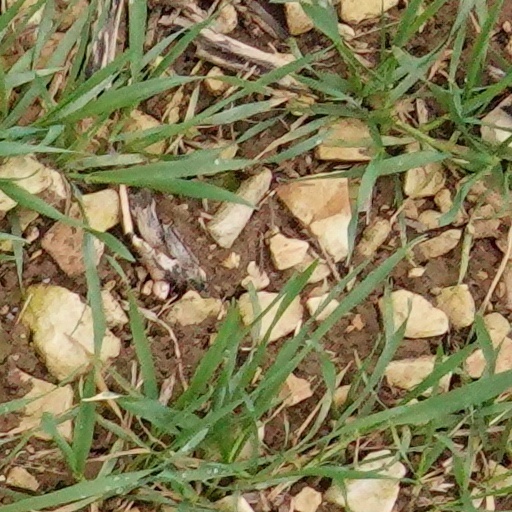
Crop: wheat